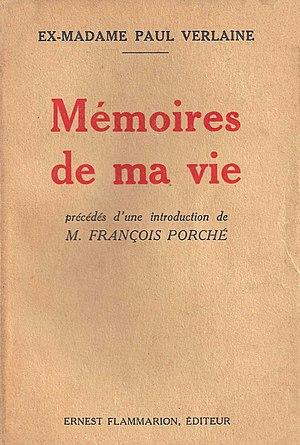
Mathilde Mauté (1853-1914) - Mémoires de ma vie - Falmmarion, 1935
Mathilde Mauté, parfois appelée Mauté de Fleurville, née à Nogent-le-Rotrou, le 17 avril 1853 et morte à Nice, le 13 novembre 1914 fut la jeune épouse de Paul Verlaine avant qu'il ne rencontre Arthur Rimbaud, ce qui précipitera la déliquescence du couple qui se sépare en 1874.